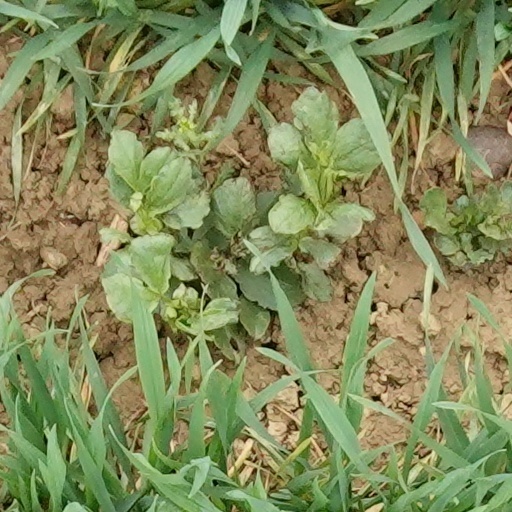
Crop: wheat